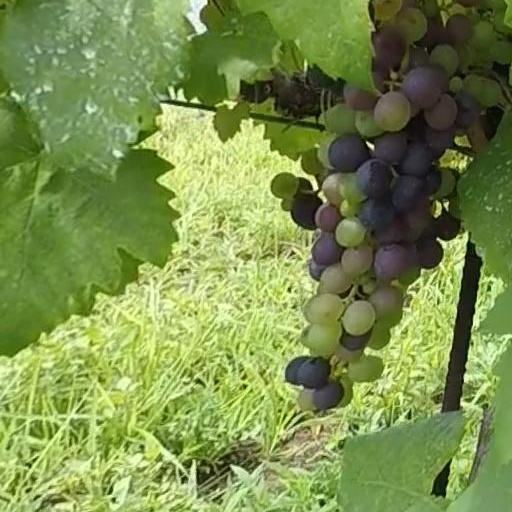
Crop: grape